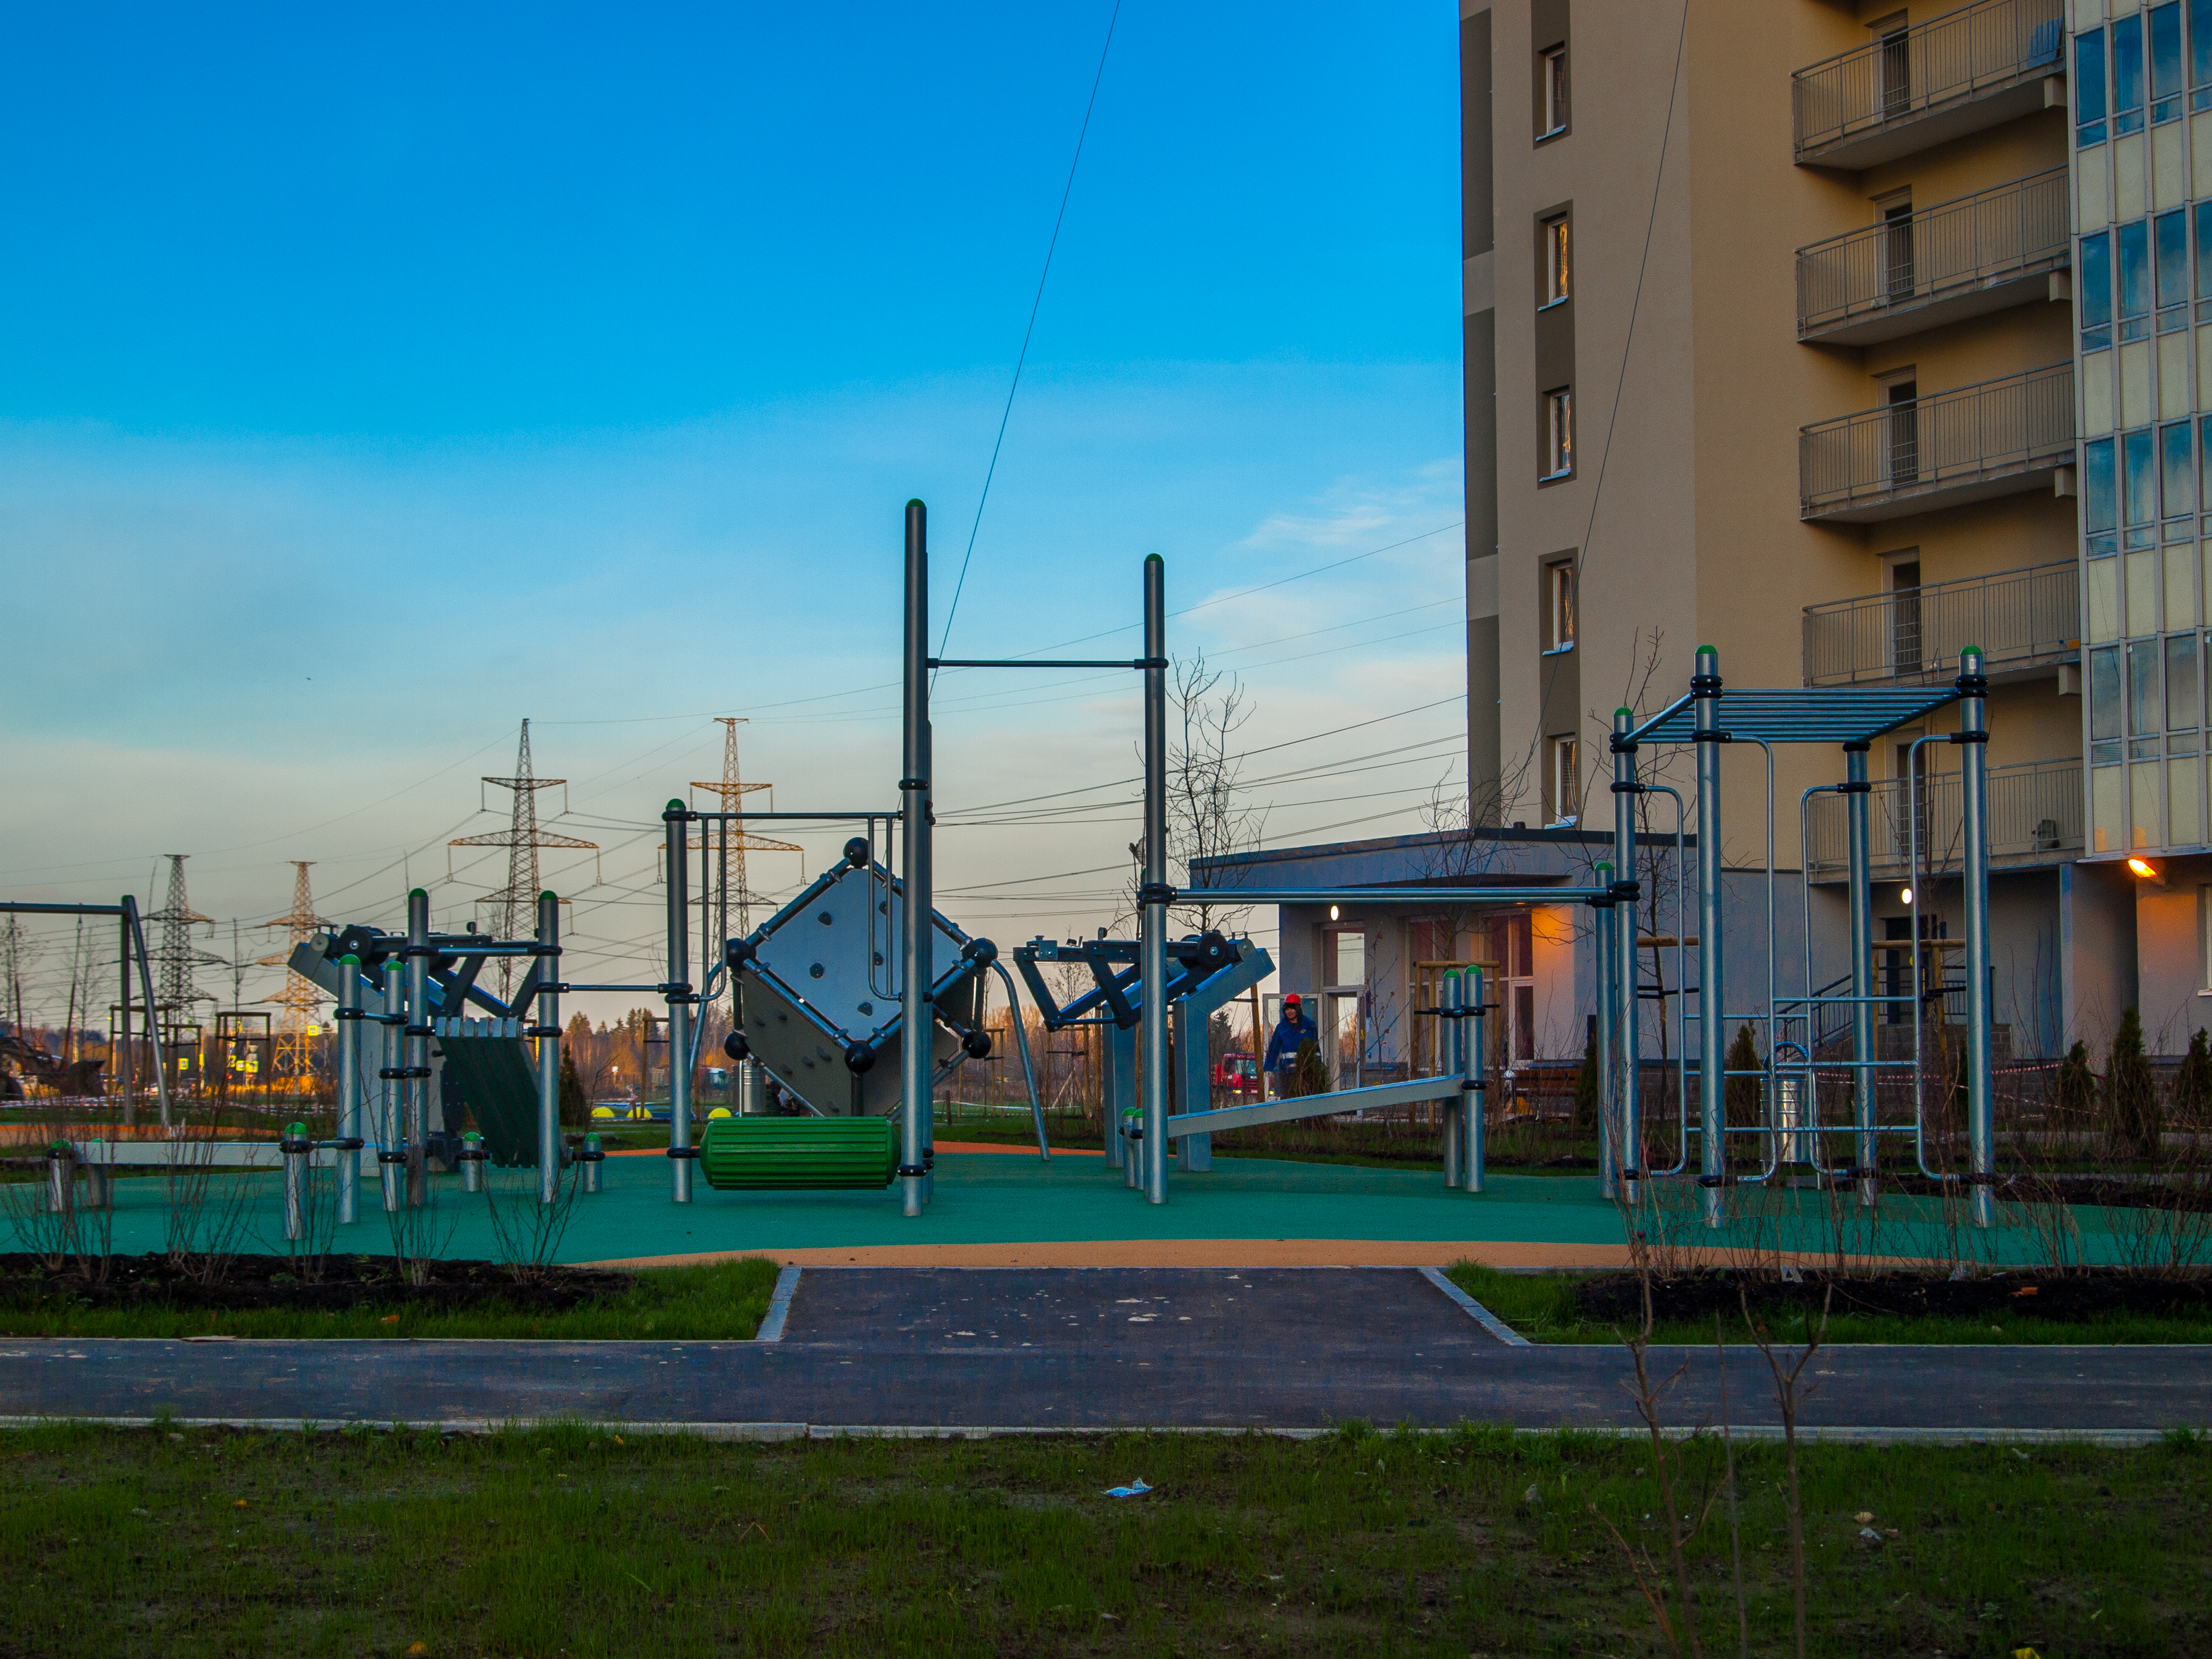
images, sky, cloud, building, window, street light, plant, road surface, asphalt, house, electricity, tree, road, residential area, gas, urban design, city, pole, facade, grass, suburb, public utility, street, evening, leisure, overhead power line, tower block, mixed use, sidewalk, winter, condominium, lane, landscape, apartment, light fixture, downtown, transport, intersection, electrical supply